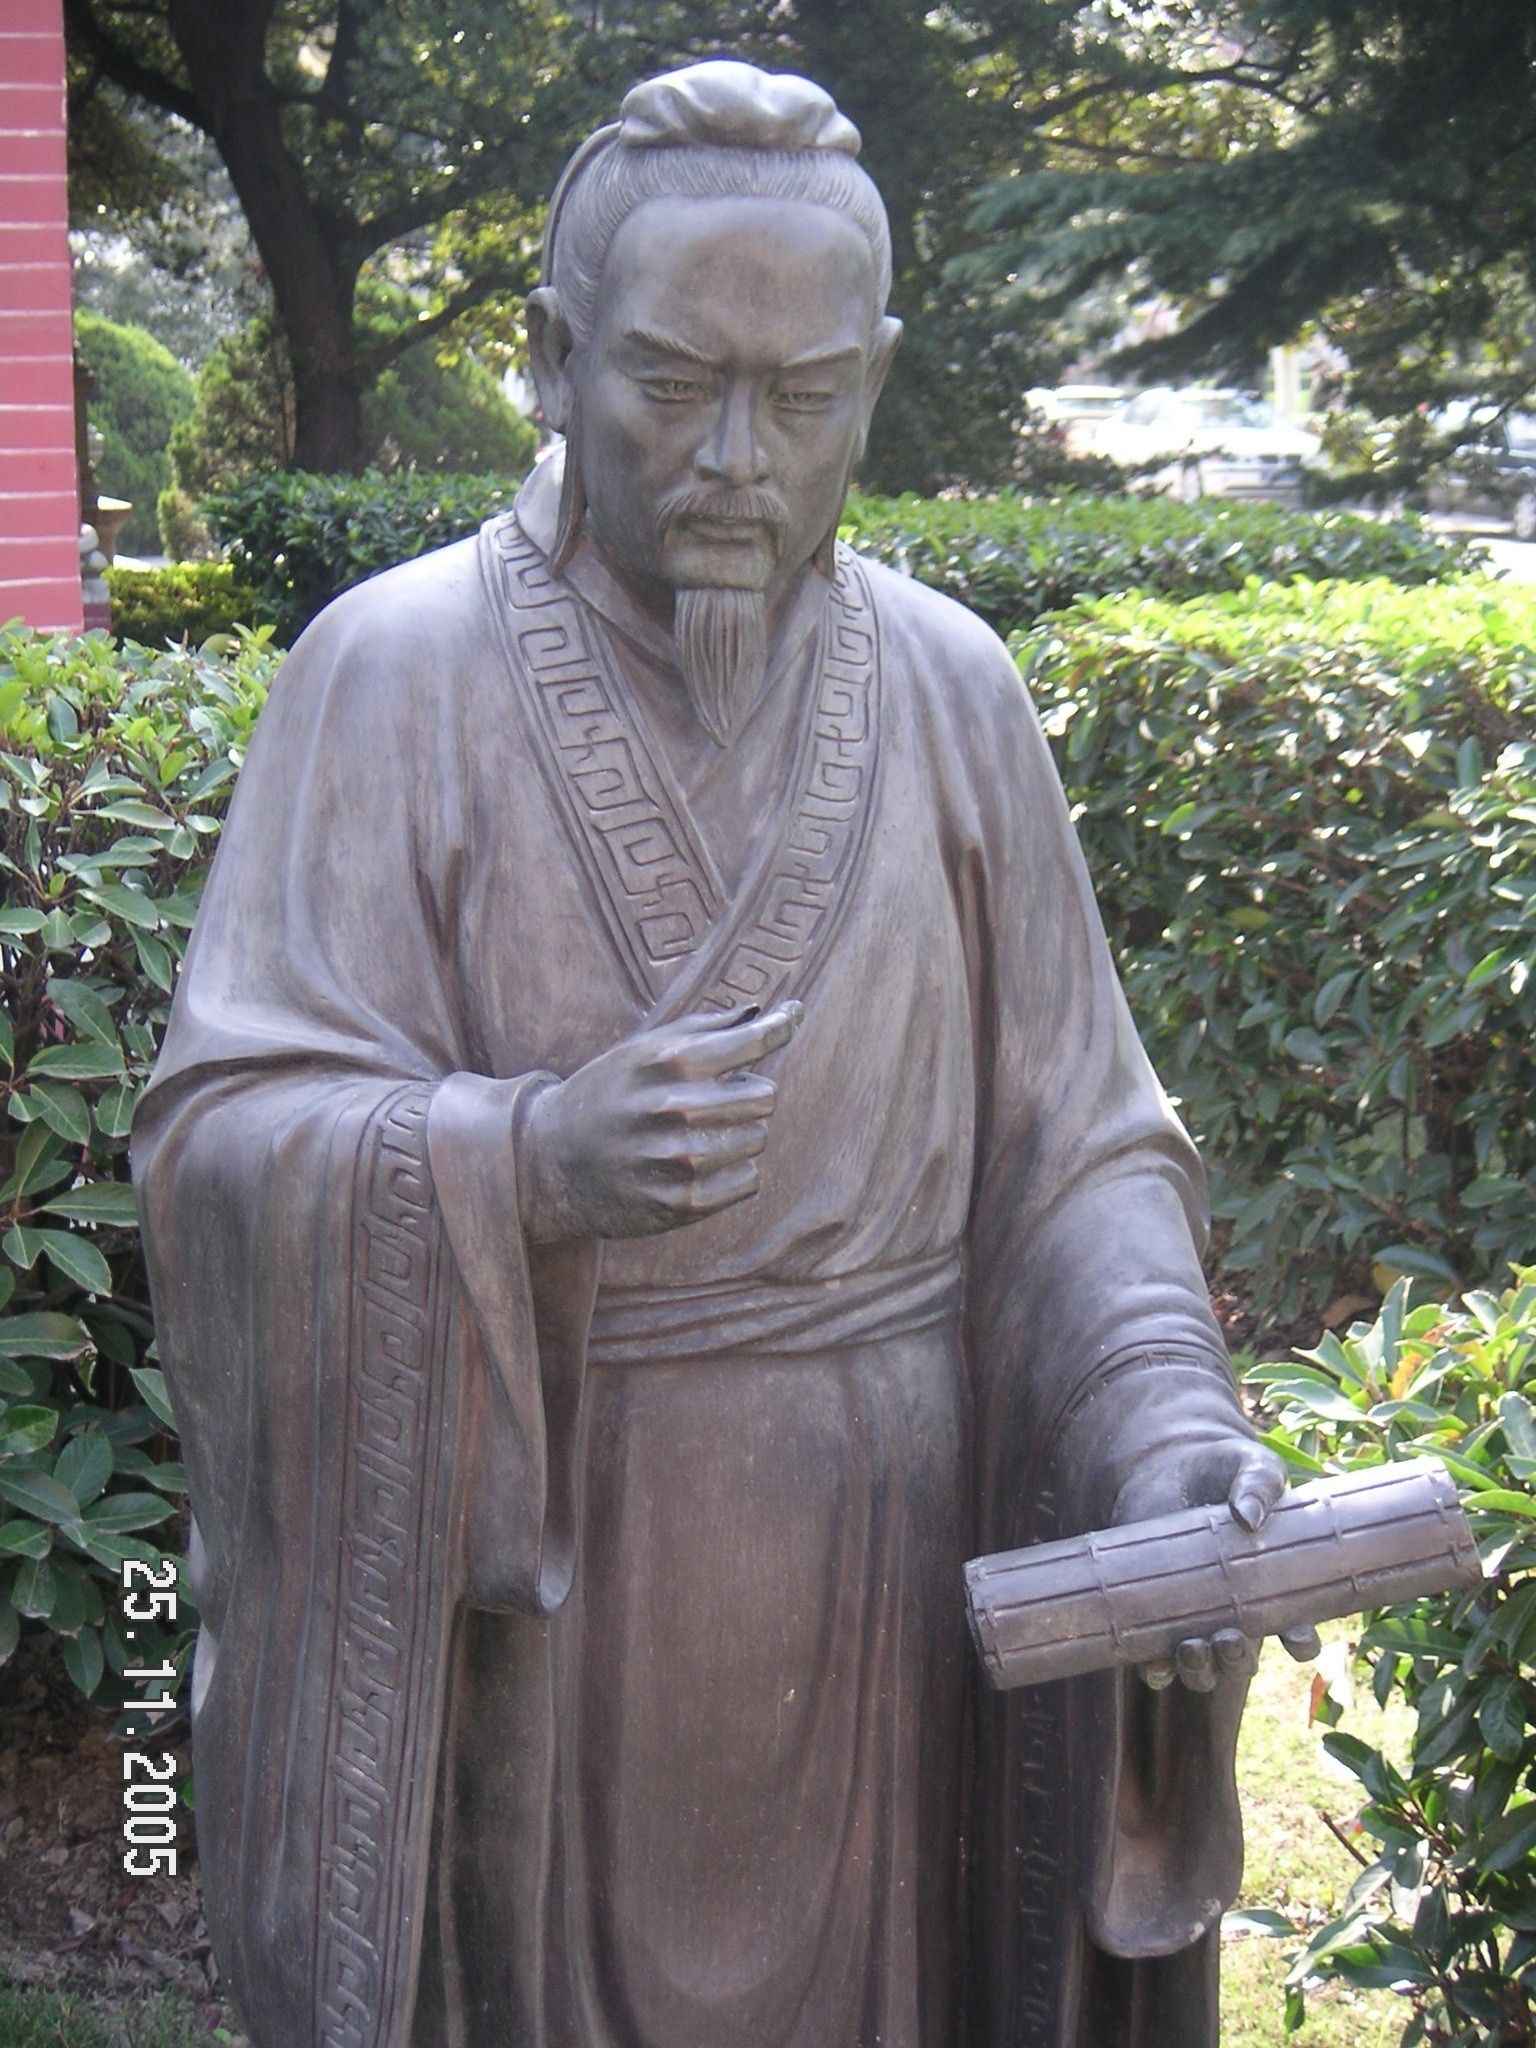
monument, statue, chinese, ancient, sculpture, art, temple, carving, china, stone carving, scholar, gautama buddha, ancient history